Easterners (Korean political faction)

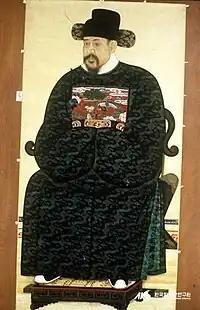
Yi Sanhae, who brought down Chŏng Ch'ŏl's Westerner regime in 1590

However, Yi Sanhae knew that Seonjo was much closer to Royal Noble Consort Inbin Kim and her eldest son, Prince Sinseong, over either Imhae or Gwanghae. Yi also knew that both Chŏng Ch'ŏl and Yu Sŏngnyong wanted Gwanghae as crown prince. Finally, Yi was also aware that Yu had a cautious nature, while Chŏng did not.